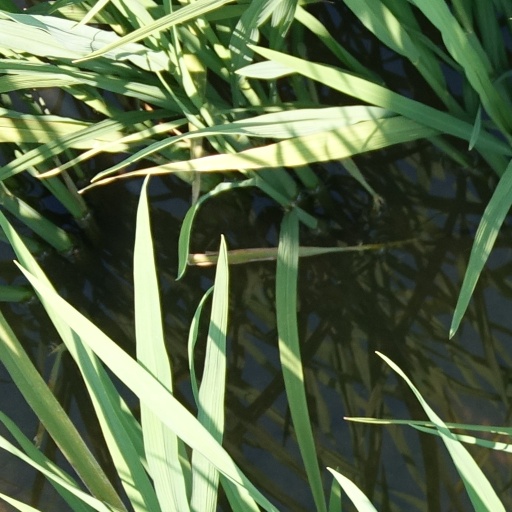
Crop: rice